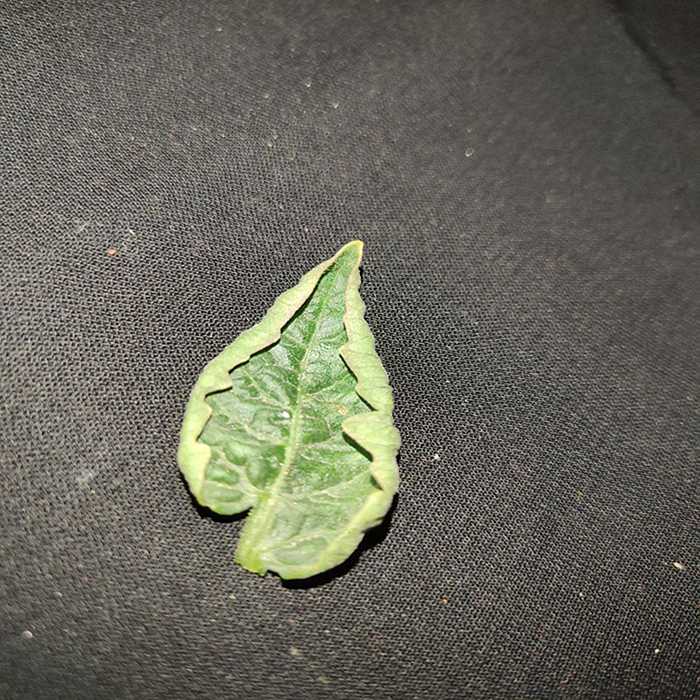
Plant: Tomato
Label: Tomato leaf curl virus